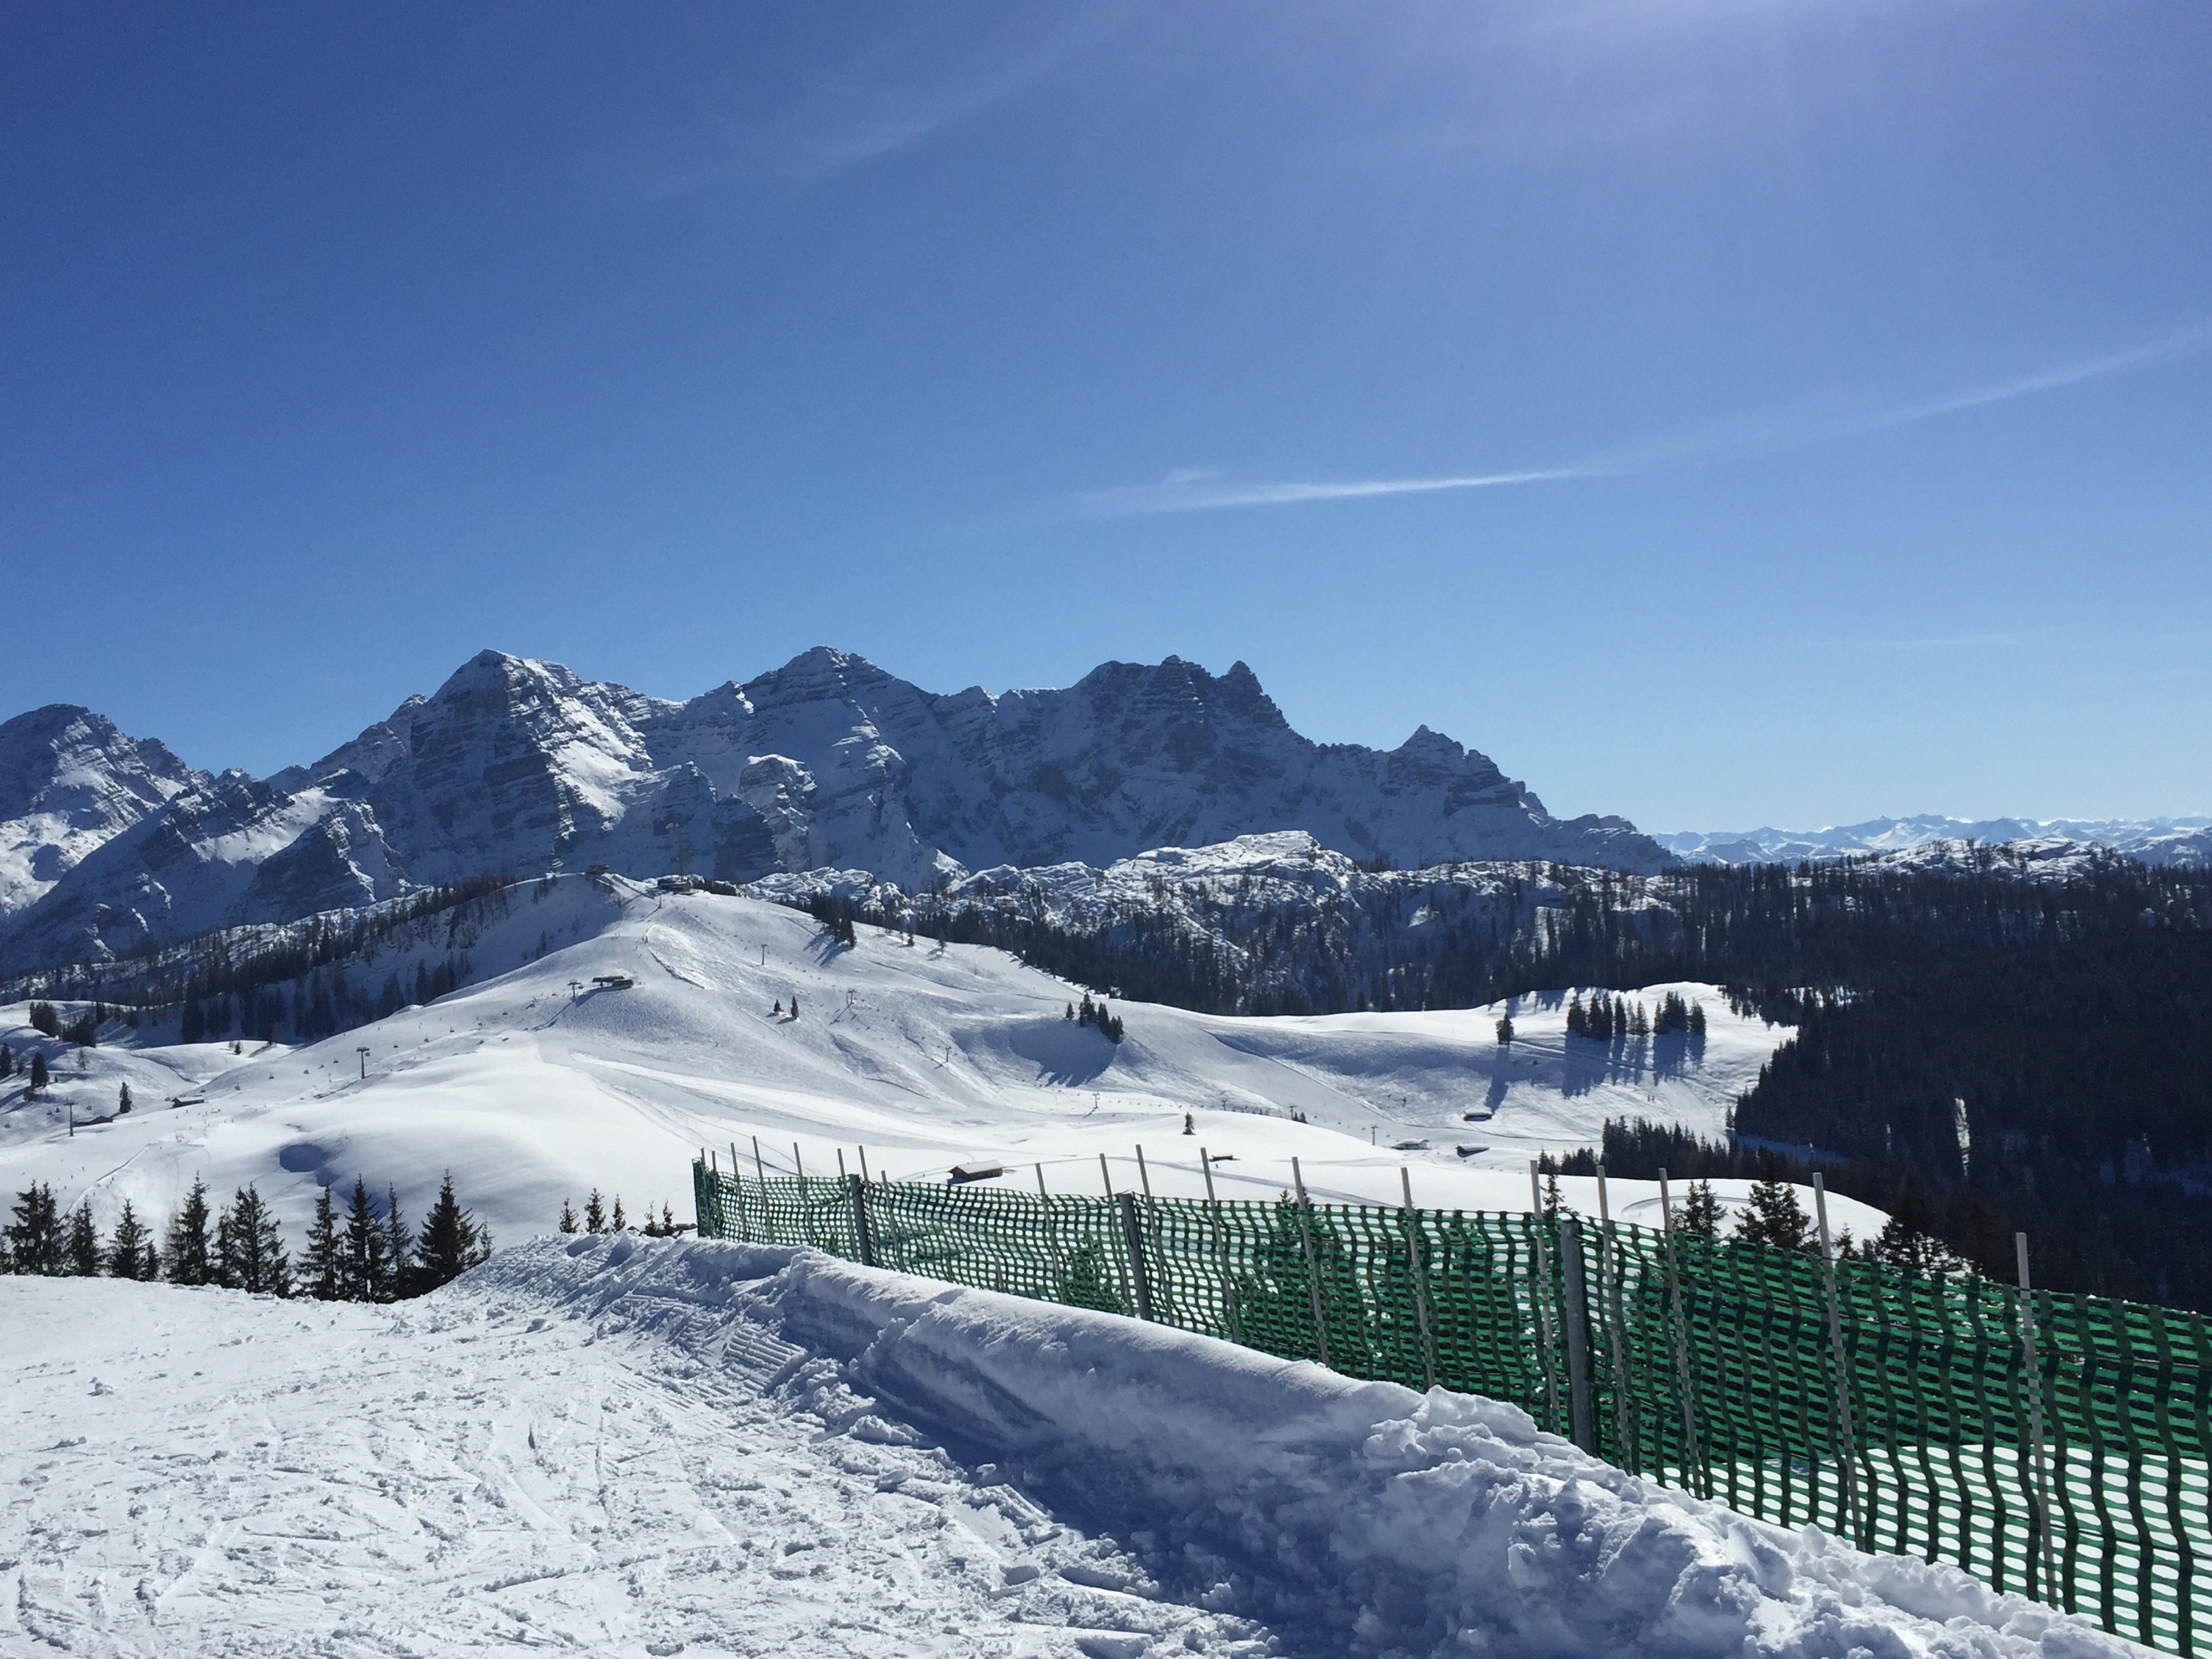
landscape, mountain, snow, winter, sun, mountain range, panorama, weather, snowy, skiing, season, ridge, austria, winter sport, sunny, resort, alps, plateau, wintry, piste, landform, mountain pass, geographical feature, mountainous landforms, geological phenomenon, lofer, winter panorama